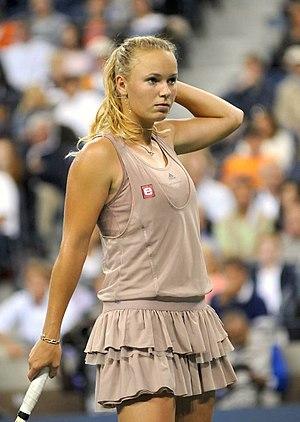
Le sport au Danemark propose de nombreuses disciplines. Le sport national est le Handball. Le Danemark obtientses meilleurs résultats dans des sports collectifs en handball, les sélections masculine et féminine détenant toutes deux des titres olympiques et européens. L'équipe nationale de football détient également un titre européen à son palmarès.
Le Danemark, en forme longue le royaume de Danemark ou le royaume du Danemark, est un pays d’Europe du Nord et de Scandinavie, dont le territoire métropolitain est situé au sud de la Norvège, de laquelle il est séparé par le Skagerrak ; au sud-sud-ouest de la Suède, le Kattégat faisant office de frontière naturelle avec cette dernière ; et au nord de l'Allemagne, seul pays avec lequel il partage une frontière terrestre. Sa capitale est Copenhague.